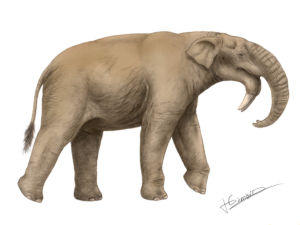
Les Deinotheriidae sont une famille fossile de proboscidiens ayant vécu durant l'ère Tertiaire, de l'Oligocène au Pléistocène.